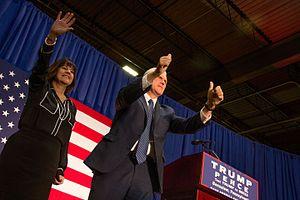
Karen Sue Pence, née Karen Sue Batten le 18 novembre 1958, est une enseignante américaine et l'épouse du vice-président des États-Unis Mike Pence. Elle est donc la Deuxième dame des États-Unis depuis le 20 janvier 2017.